Choked (film)

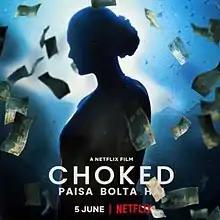
Film poster

Choked: Paisa Bolta Hai is a 2020 Indian Hindi-language drama film directed and co-produced by Anurag Kashyap, written by Nihit Bhave, and jointly produced by Netflix and Good Bad Films (in their debut production). The film stars Saiyami Kher and Roshan Mathew, with Amruta Subhash and Rajshri Deshpande appearing in supporting roles. Set against the backdrop of 2016 Indian banknote demonetisation, the film tells the story of a bank cashier who discovers a stash of cash hidden in her kitchen sink. It released on Netflix on 5 June 2020.